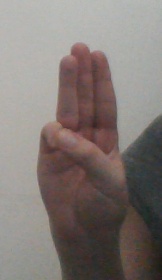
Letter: thaa